Itemirus

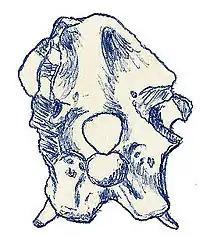
Rear of skull

"Itemirus" is known from a single small, damaged fossil braincase or neurocranium, in 1958 found near the village of Itemir at the Dzharakuduk escarpment in layers of the Bissekty Formation. This holotype has accession number PIN 327/699. The type species, "Itemirus medullaris", was named and described by Sergei Kurzanov in 1976. The generic name refers to Itemir. The specific name refers to the medulla oblongata, the part of the brain encased by the partial braincase.